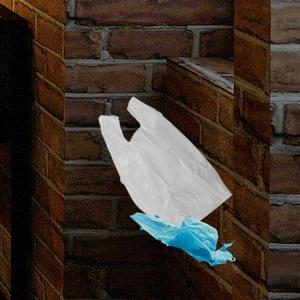
Label: plasticbags